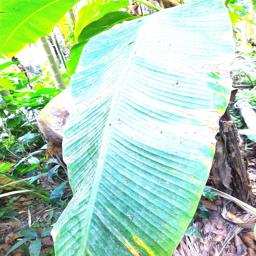
Label: YELLOW SIGATOKA